Sled dog

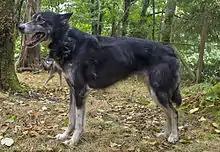
An Alaskan husky

Recreational mushing came into place to maintain the tradition of dog mushing. The desire for larger, stronger, load-pulling dogs changed to one for faster dogs with high endurance used in racing, which caused the dogs to become lighter than they were historically. Americans and others living in Alaska then began to import sled dogs from the native tribes of Siberia (which would later evolve and become the Siberian Husky breed) to increase the speed of their own dogs, presenting "a direct contrast to the idea that Russian traders sought heavier draft-type sled dogs from the Interior regions of Alaska and the Yukon less than a century earlier to increase the hauling capacity of their lighter sled dogs."